Battle of Isaszeg (1849)

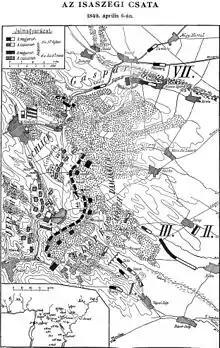
Map of the battle of Isaszeg

At this moment Klapka, a very capable Hungarian general and one of the heroes of the Hungarian war of independence, inexplicably lost his head and left his commanders to their own devices. Trying to take the initiative into their own hands, the Bobich brigade started an attack, but they were repulsed by the Austrian fire, which caused them to retreat, as well as the majority of Klapka1s troops, leaving important portions of the forest unprotected. Damjanich remained the only commander who tried, with his corps, to resolve the mounting problems for the Hungarian army. He sent one of his brigades to the northern edge of the forest. He then positioned his cavalry and his 4 batteries under Colonel Nagysándor between his corps and Klapka's, in the middle angle of the forest on a bare hill, engaging in an intense artillery duel with the Austrians. Damjanich intended to attack to relieve the pressure on Klapka but the latter, feeling that his situation was hopeless, started to withdraw his troops before help arrived. Damjanich remained, trying to solve this problem by himself, and when he saw the Austrian troops pursue Klapka's retreating brigades, he sent his best units to help Klapka: the Kiss brigade with the 9th ("Red Hatted") battalion and the 3rd battalion of the Wasa regiment (not to be confused with the "White Feathered" 3. battalion). Jelačić, seeing this, and also noticing that at the southwestern edge of the forest the Dipold and the Bátori-Sulcz brigades threaten his right flank with encirclement (unfortunately for him, he did not know that these brigades do not intend to attack because the Zákó and Bobich brigades on their right were in total disarray), renounced to continue the attack against the forest, and retreated his corps on the heights from the right bank of the Rákos creek, positioning the 5. kaiserjäger battalion, on his left flank, at the lower mill (alsó malom) from Gödöllő, the Dietrich division on his right flank on the eastern slope of the Várhegy height, and with the bulk of his corps the area behind Isaszeg. He also positioned important infantry units at the southeastern edge of the village.